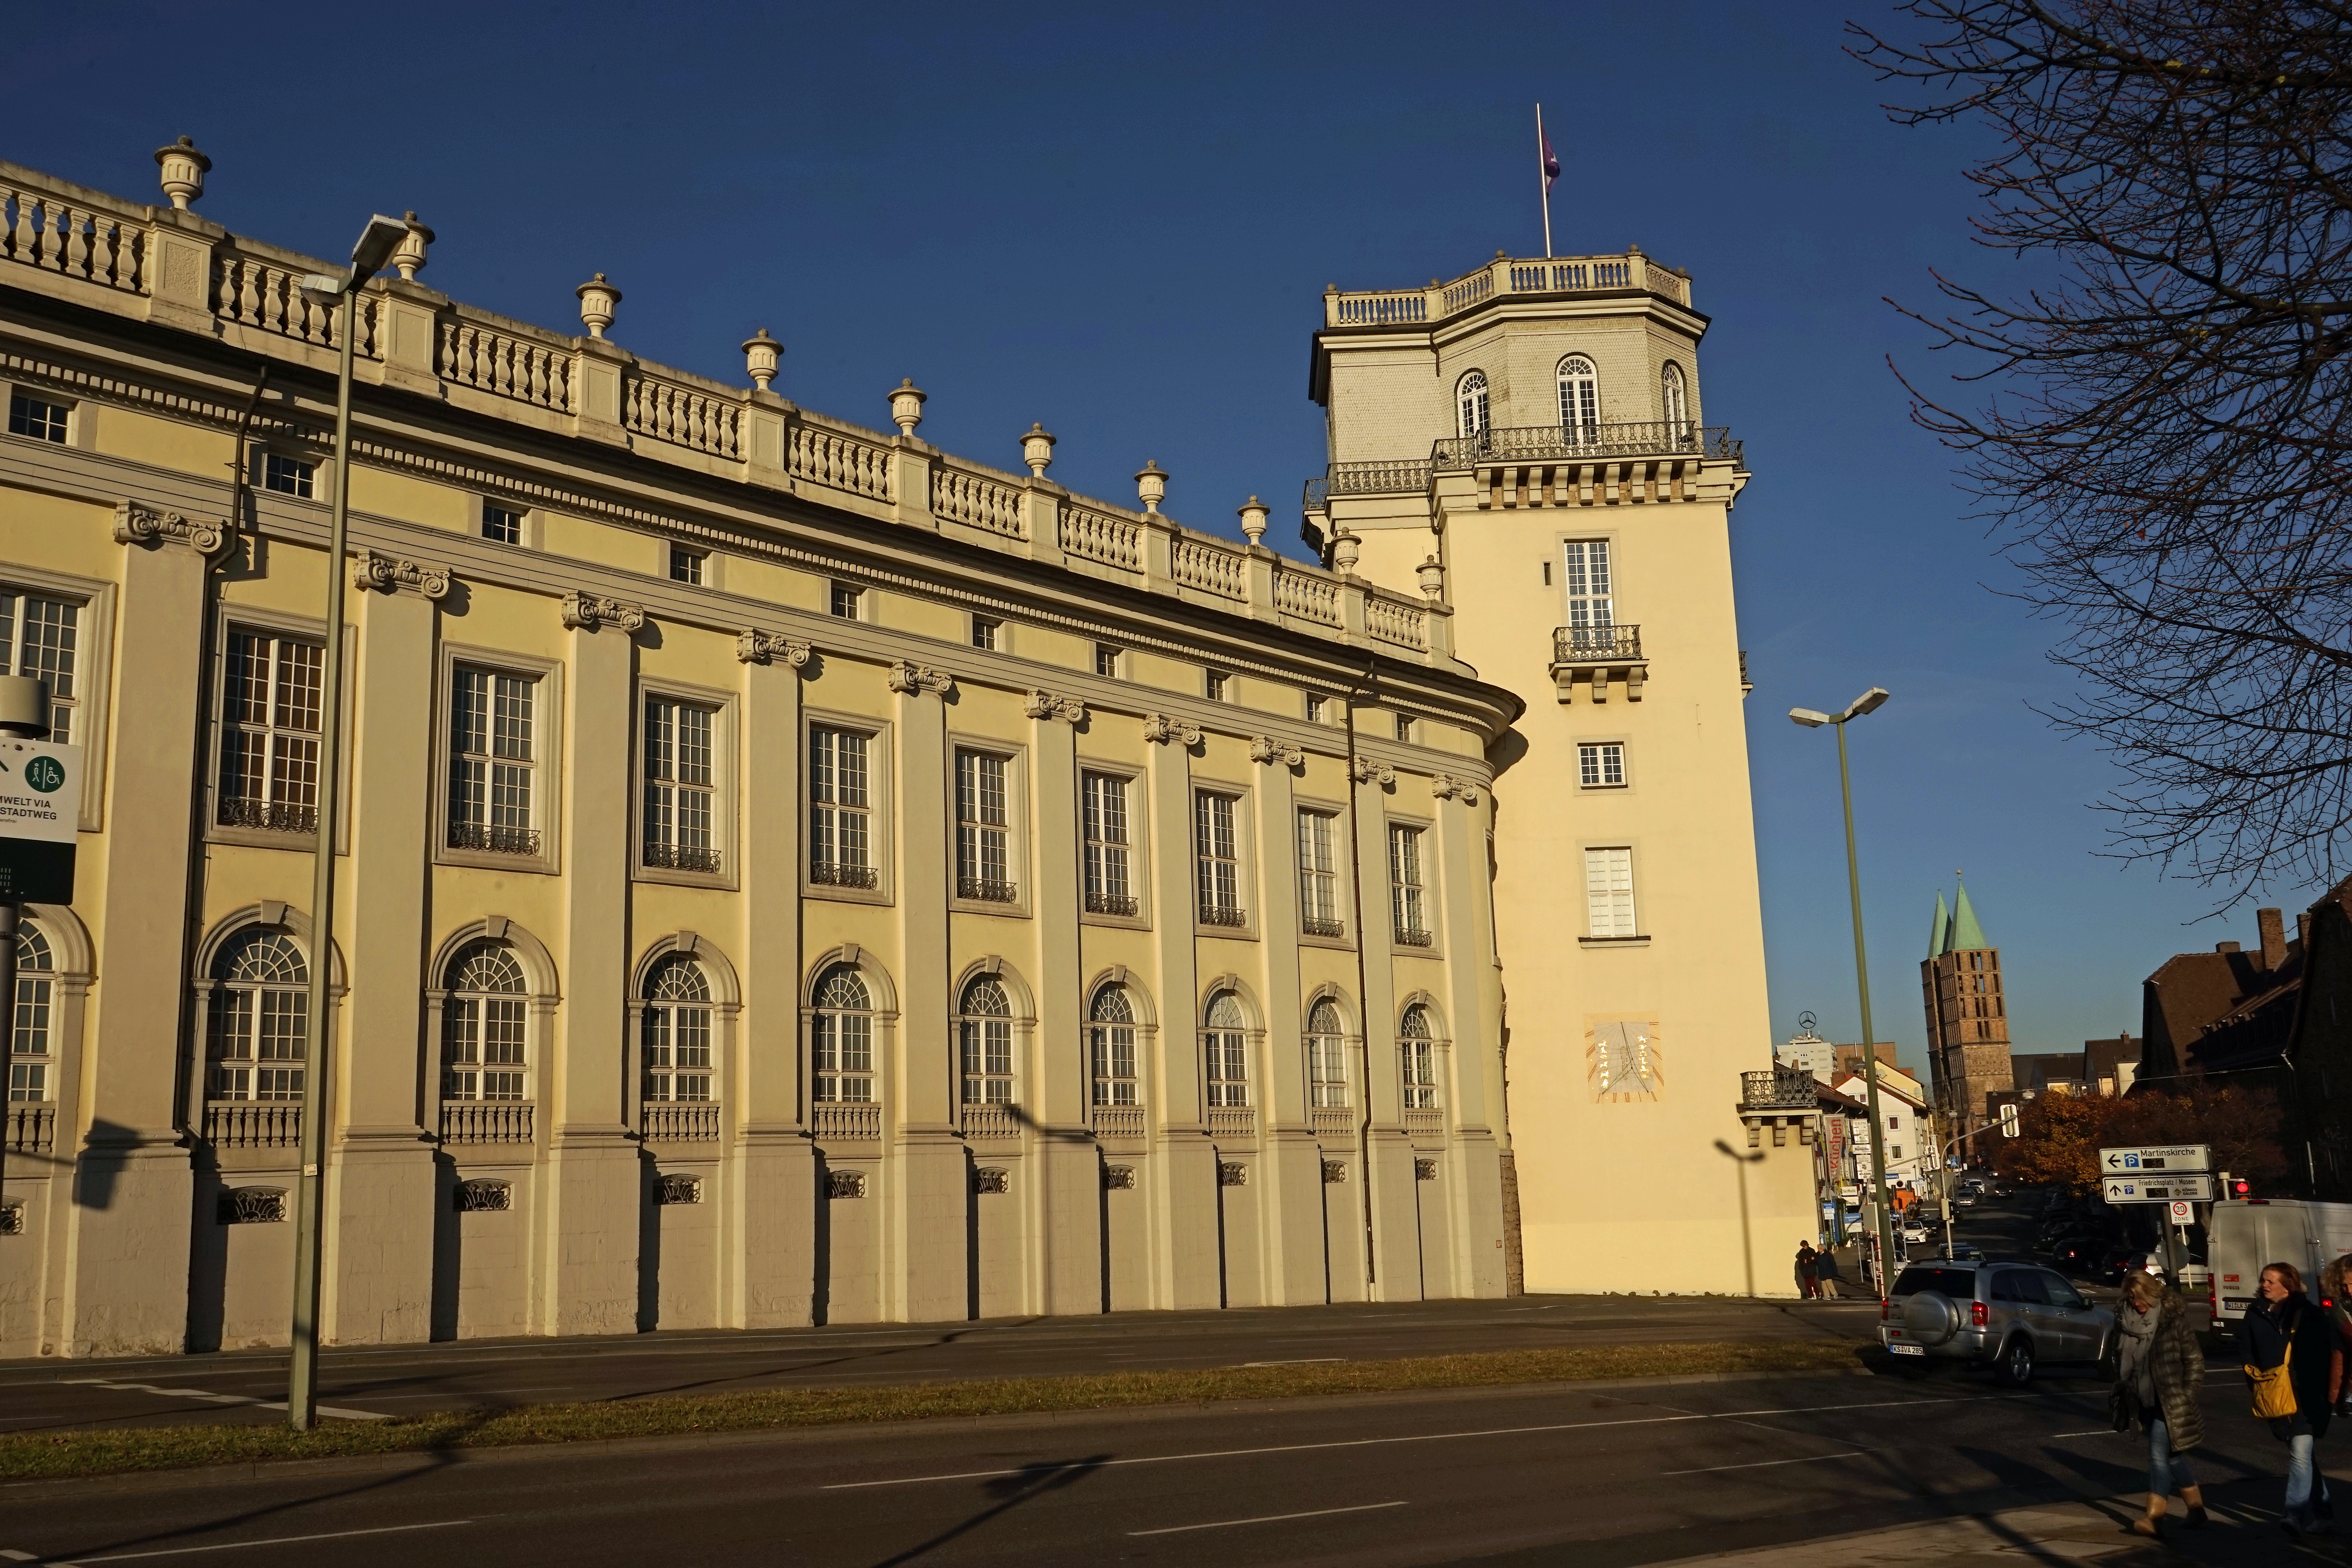
architecture, street, town, building, chateau, palace, city, cityscape, downtown, plaza, landmark, facade, town square, kassel, urban area, ancient history, steinweg, human settlement, zwehrener tower